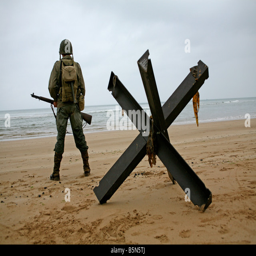
an actor dressed as a soldier standing next